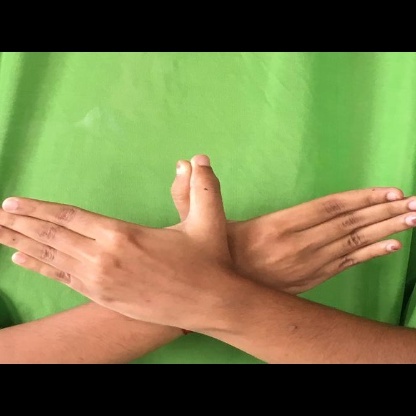
Mudra: Garuda